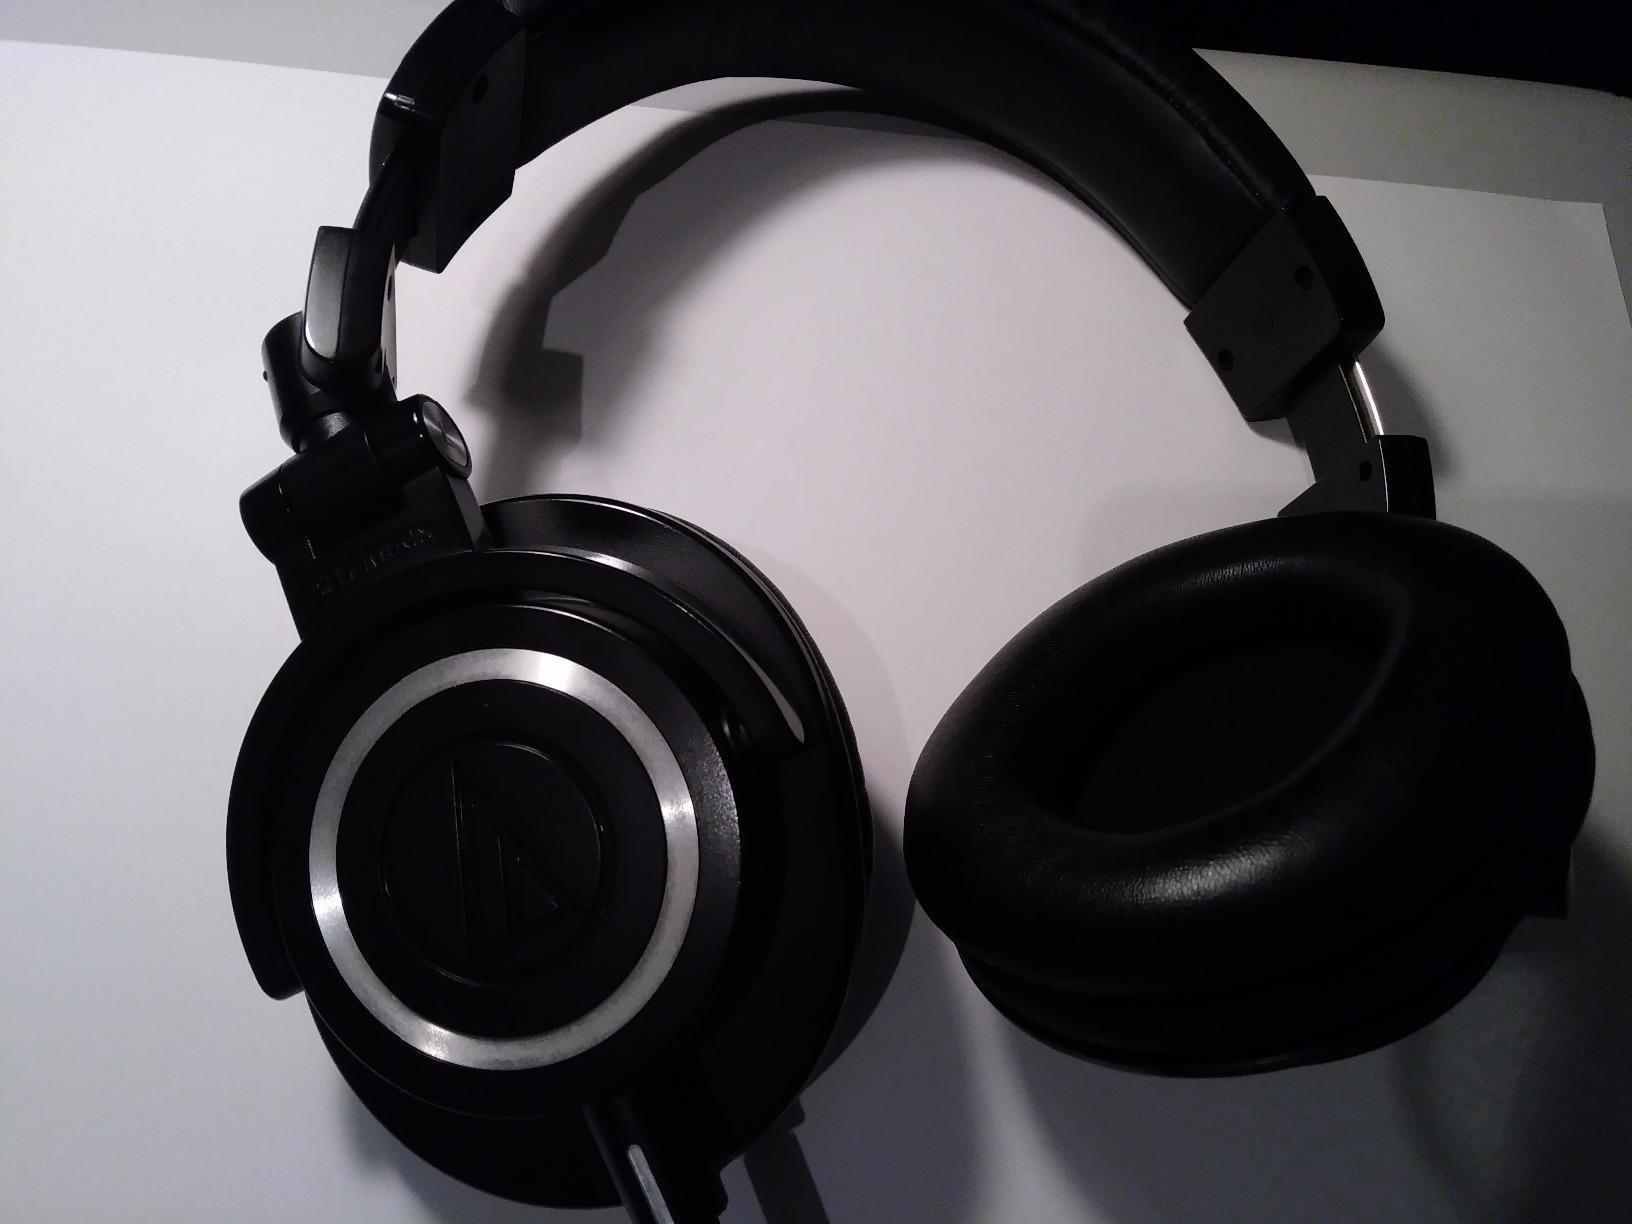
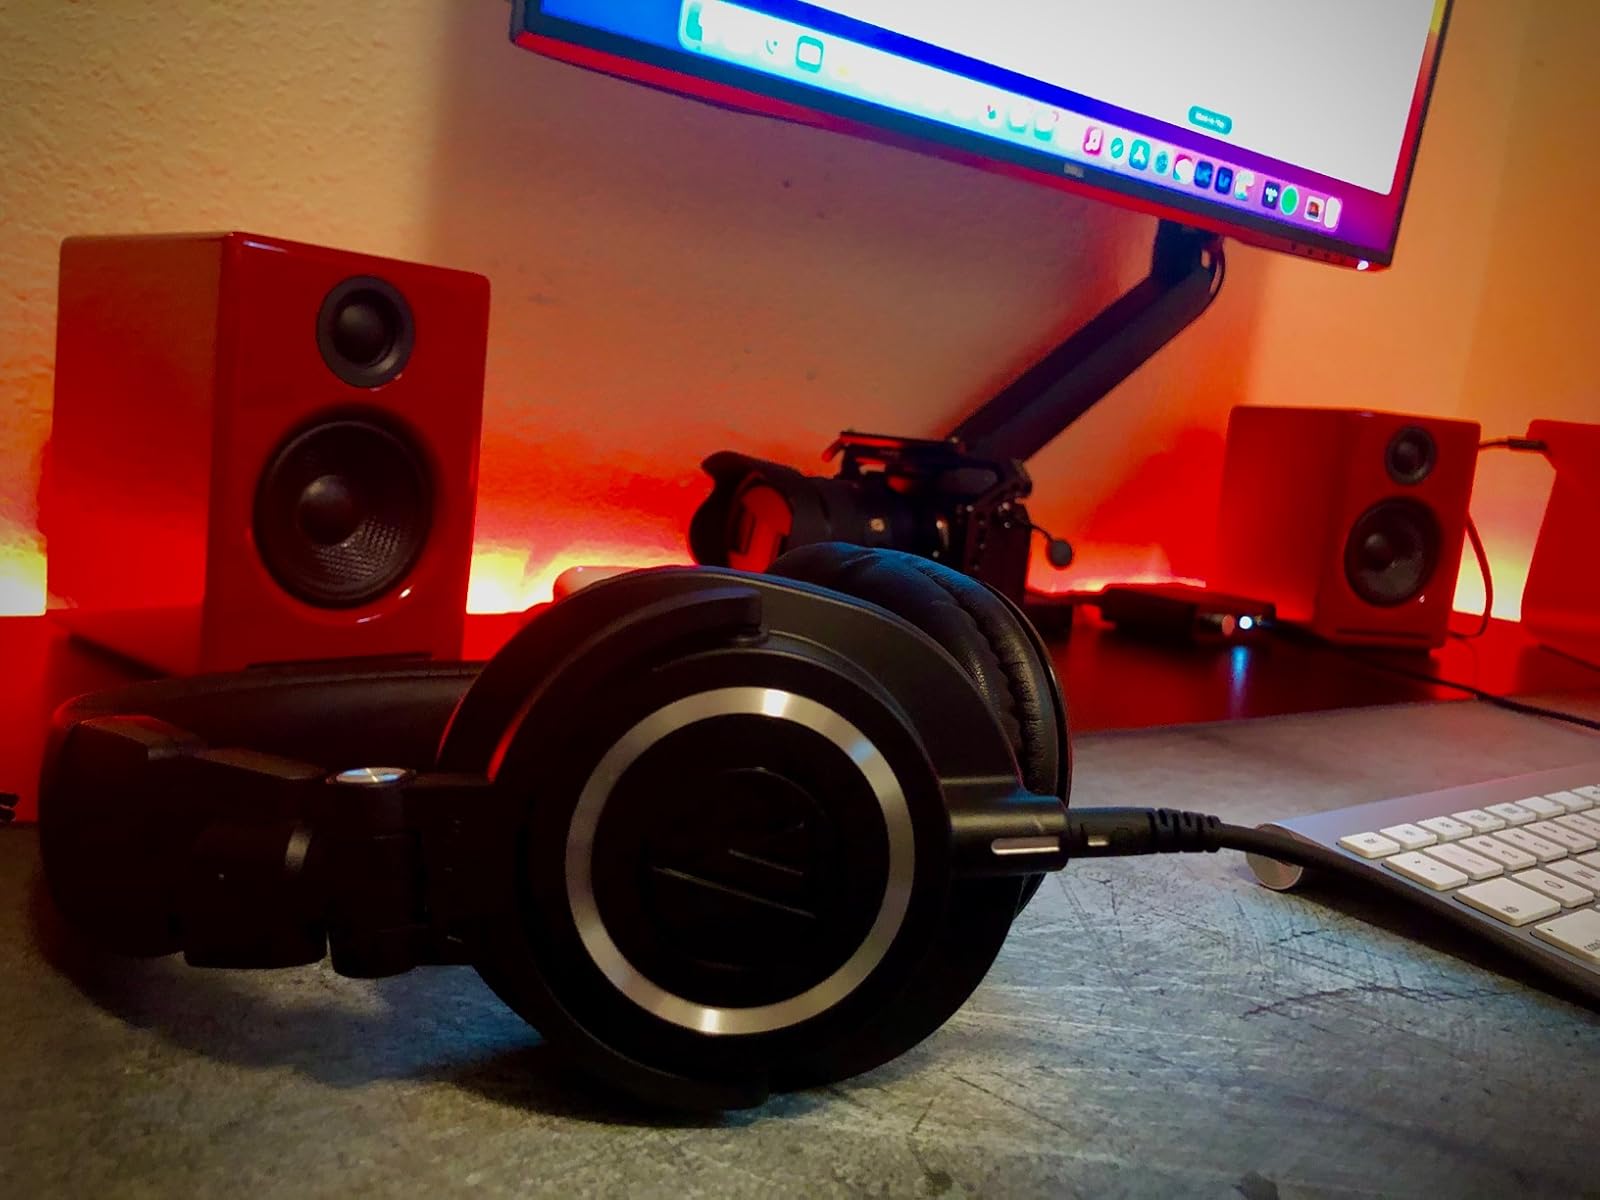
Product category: headphones
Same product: yes